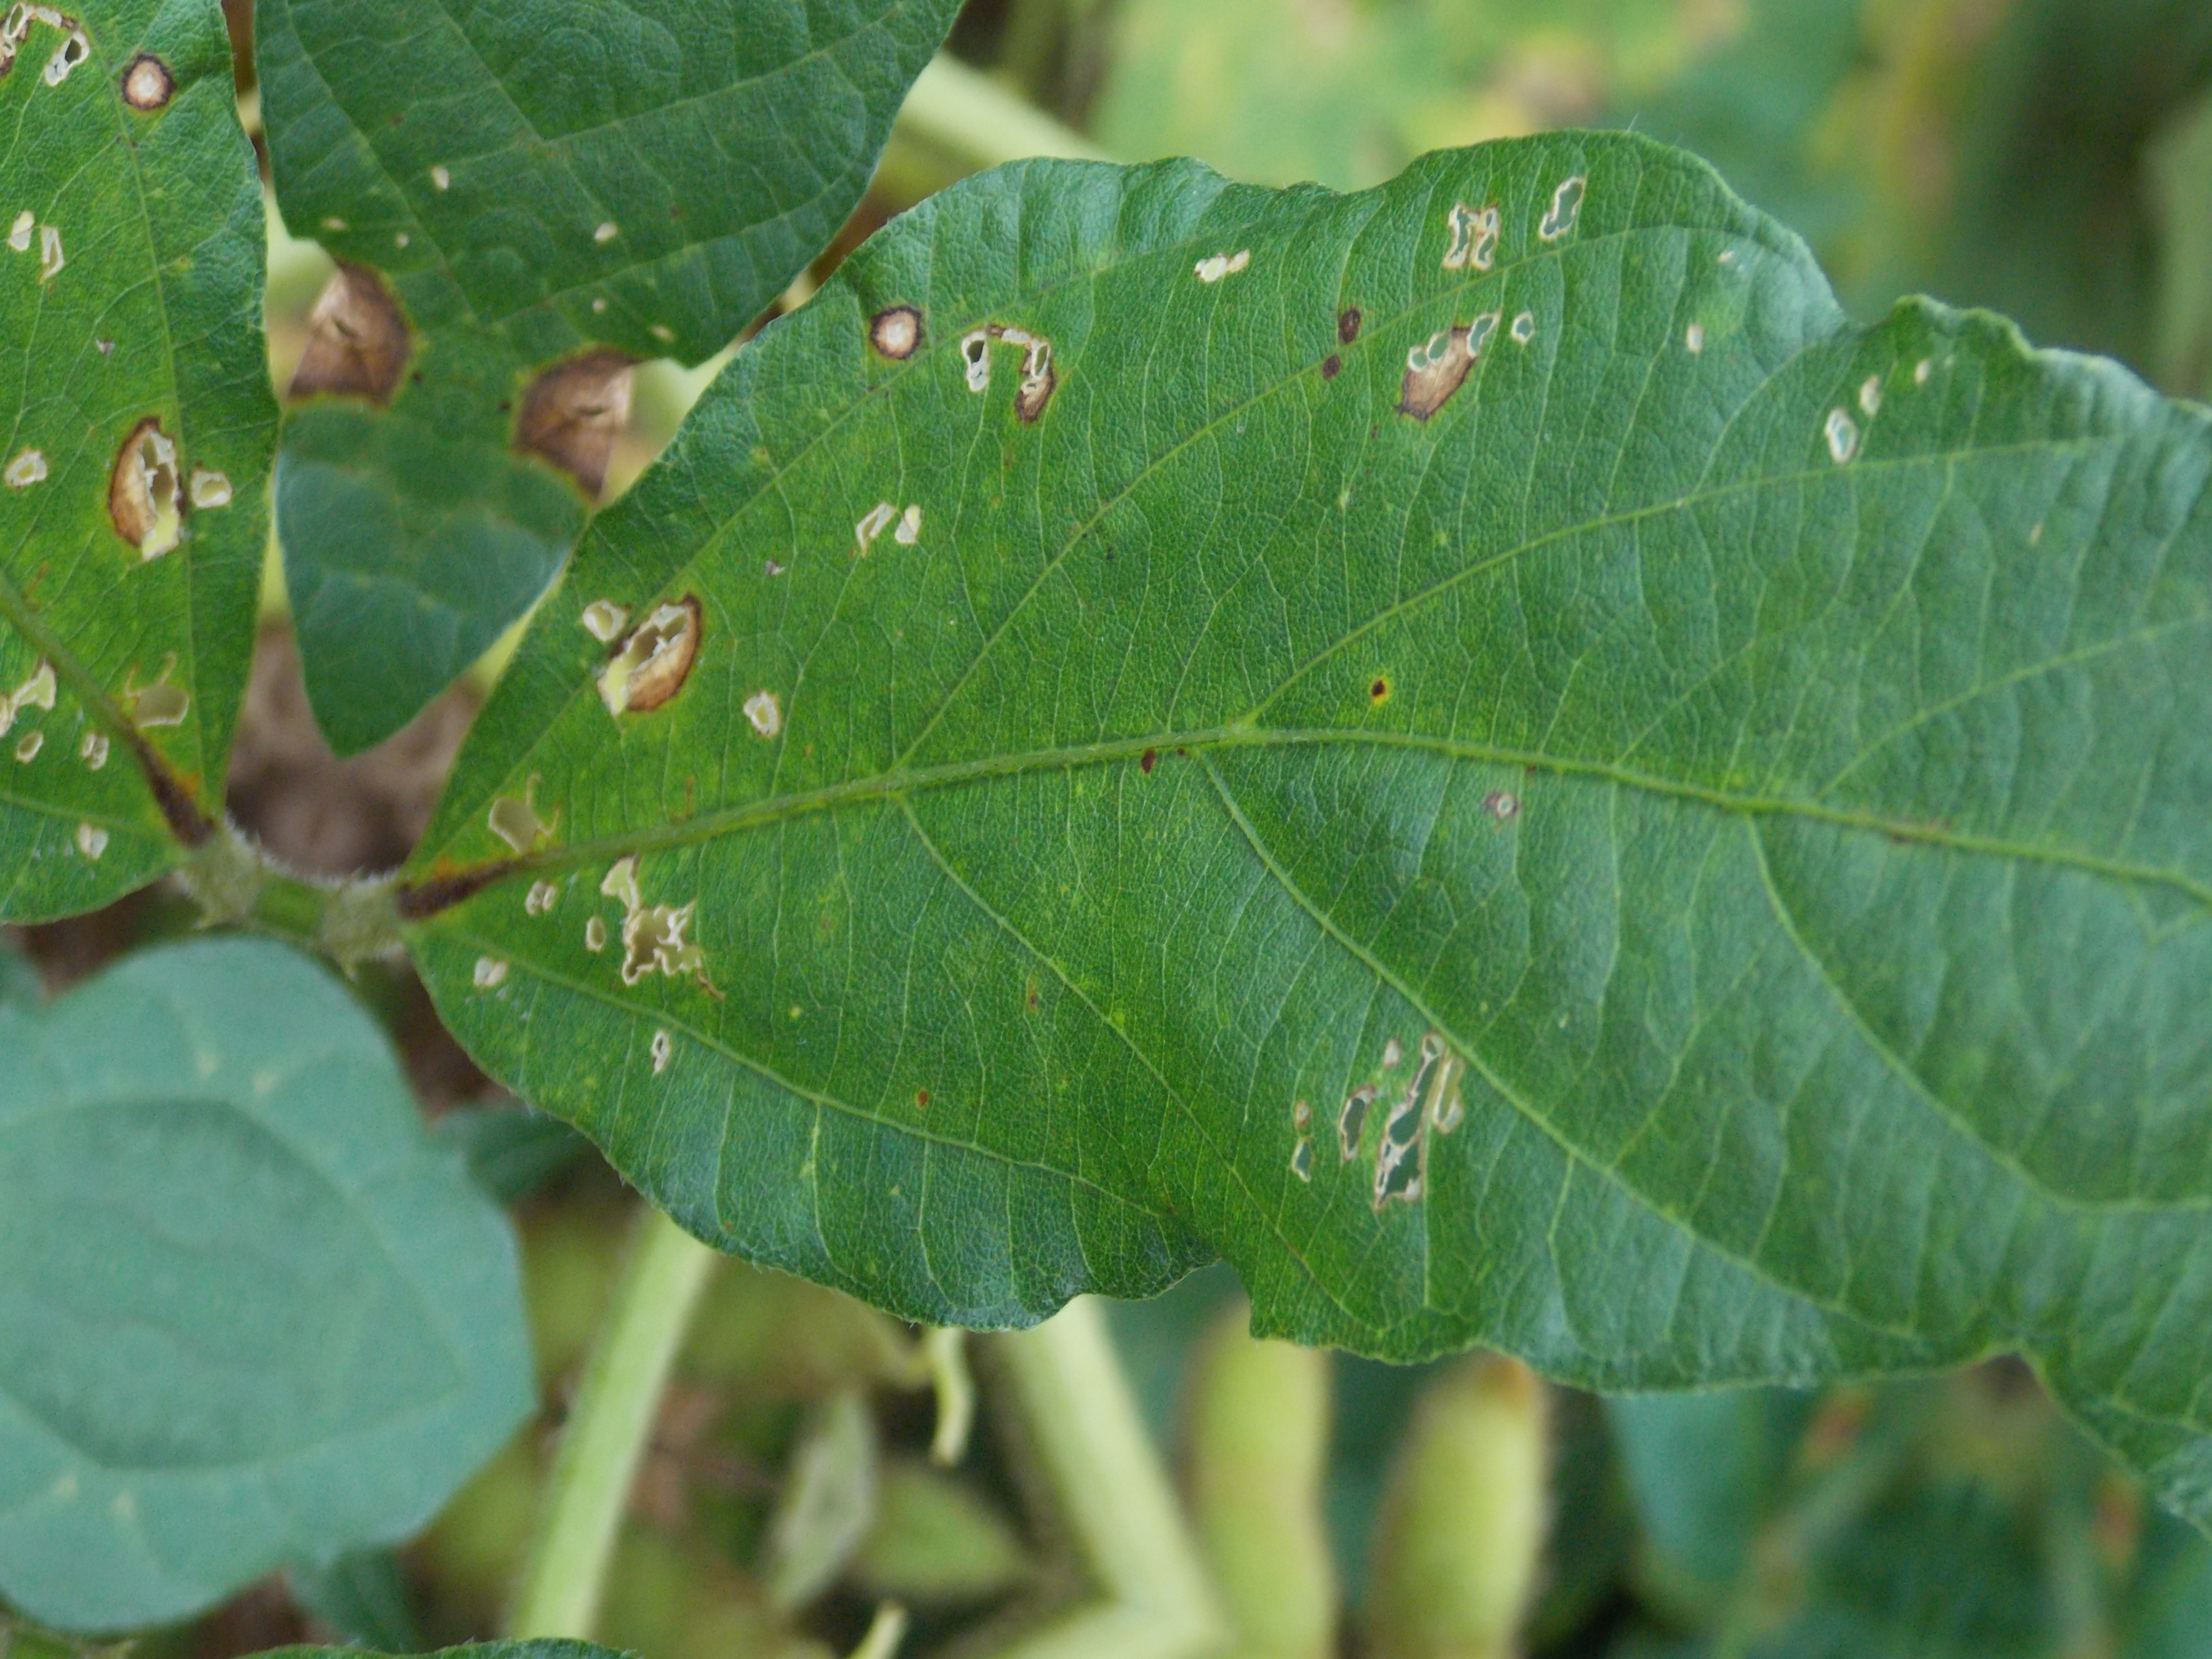
Label: Disease